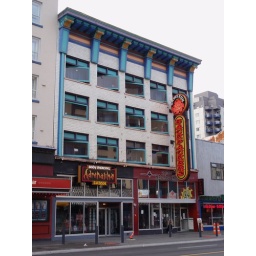
There's a few buildings on Granville with these neat windows that have a pivot point in the centre.